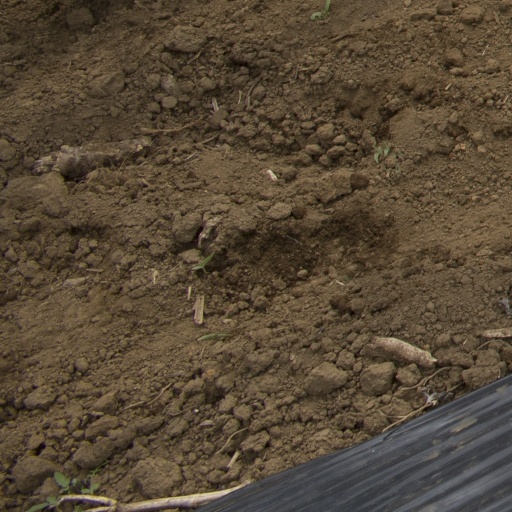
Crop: Jerusalem artichoke